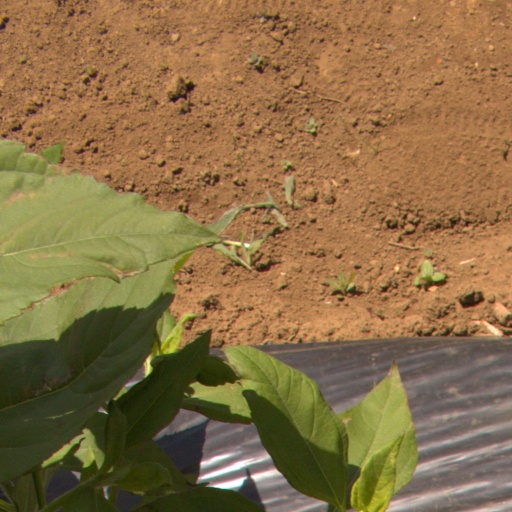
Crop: Jerusalem artichoke